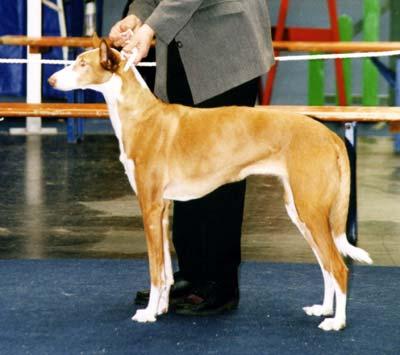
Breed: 210-n000006-Ibizan_hound